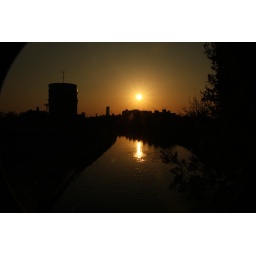
The chester water tower is on the left. The sun is above a row of cottages that front on to the canal